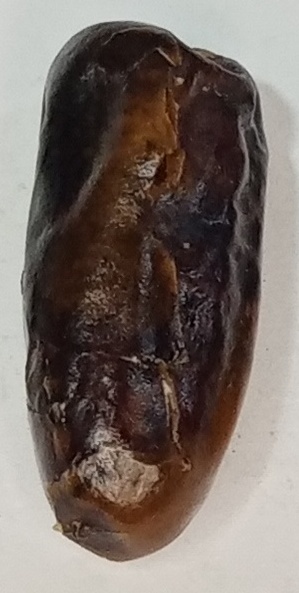
Variety: gajar
Size: small
Grade: grade-1